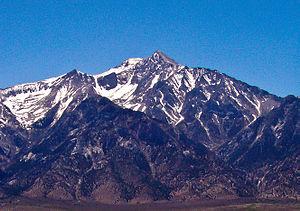
Le mont Williamson, en anglais : Mount Williamson, est un sommet culminant à 4 383 mètres d'altitude dans le centre de la Californie, à l'Ouest des États-Unis. Il fait partie de la Sierra Nevada et se situe à moins de dix kilomètres du mont Whitney, le point culminant du massif et le plus haut sommet du pays en dehors de l'Alaska. Il est constitué de granite. Gravi pour la première fois en 1884, il reste difficile d'accès et peu fréquenté. La montagne est protégée intégralement par la réserve intégrale John Muir et la forêt nationale d'Inyo, ainsi que par la California Bighorn Sheep Zoological Area destinée à protéger une sous-espèce menacée de mouflon endémique de la Sierra Nevada.